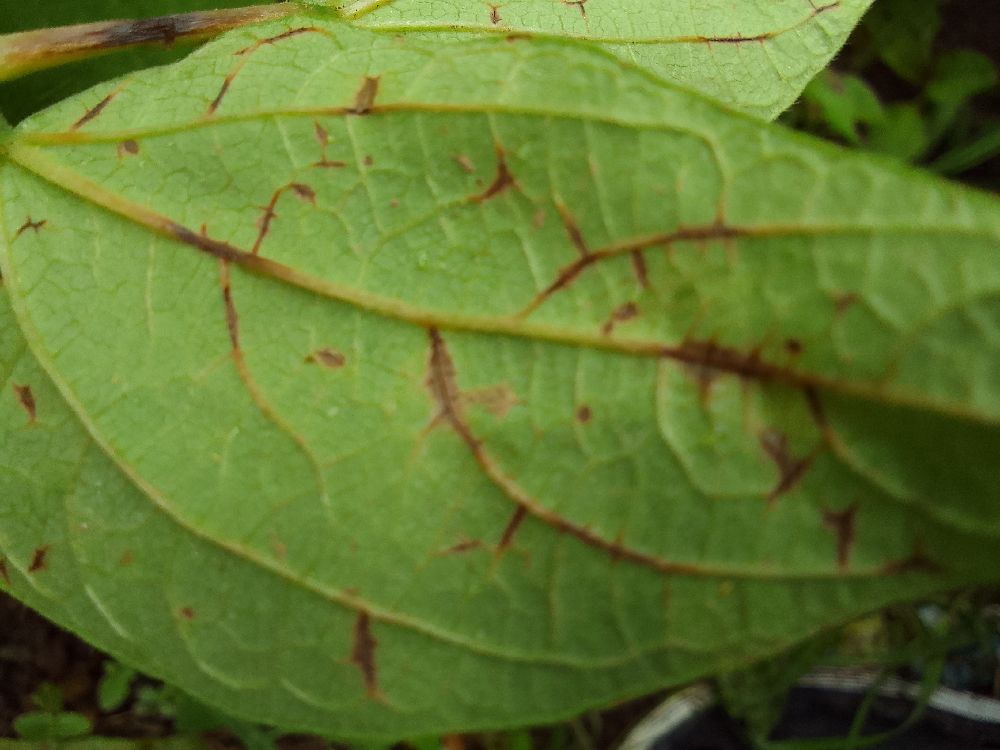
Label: anthracnose